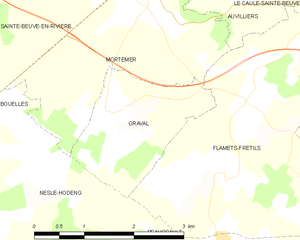
Carte des communes françaises Graval